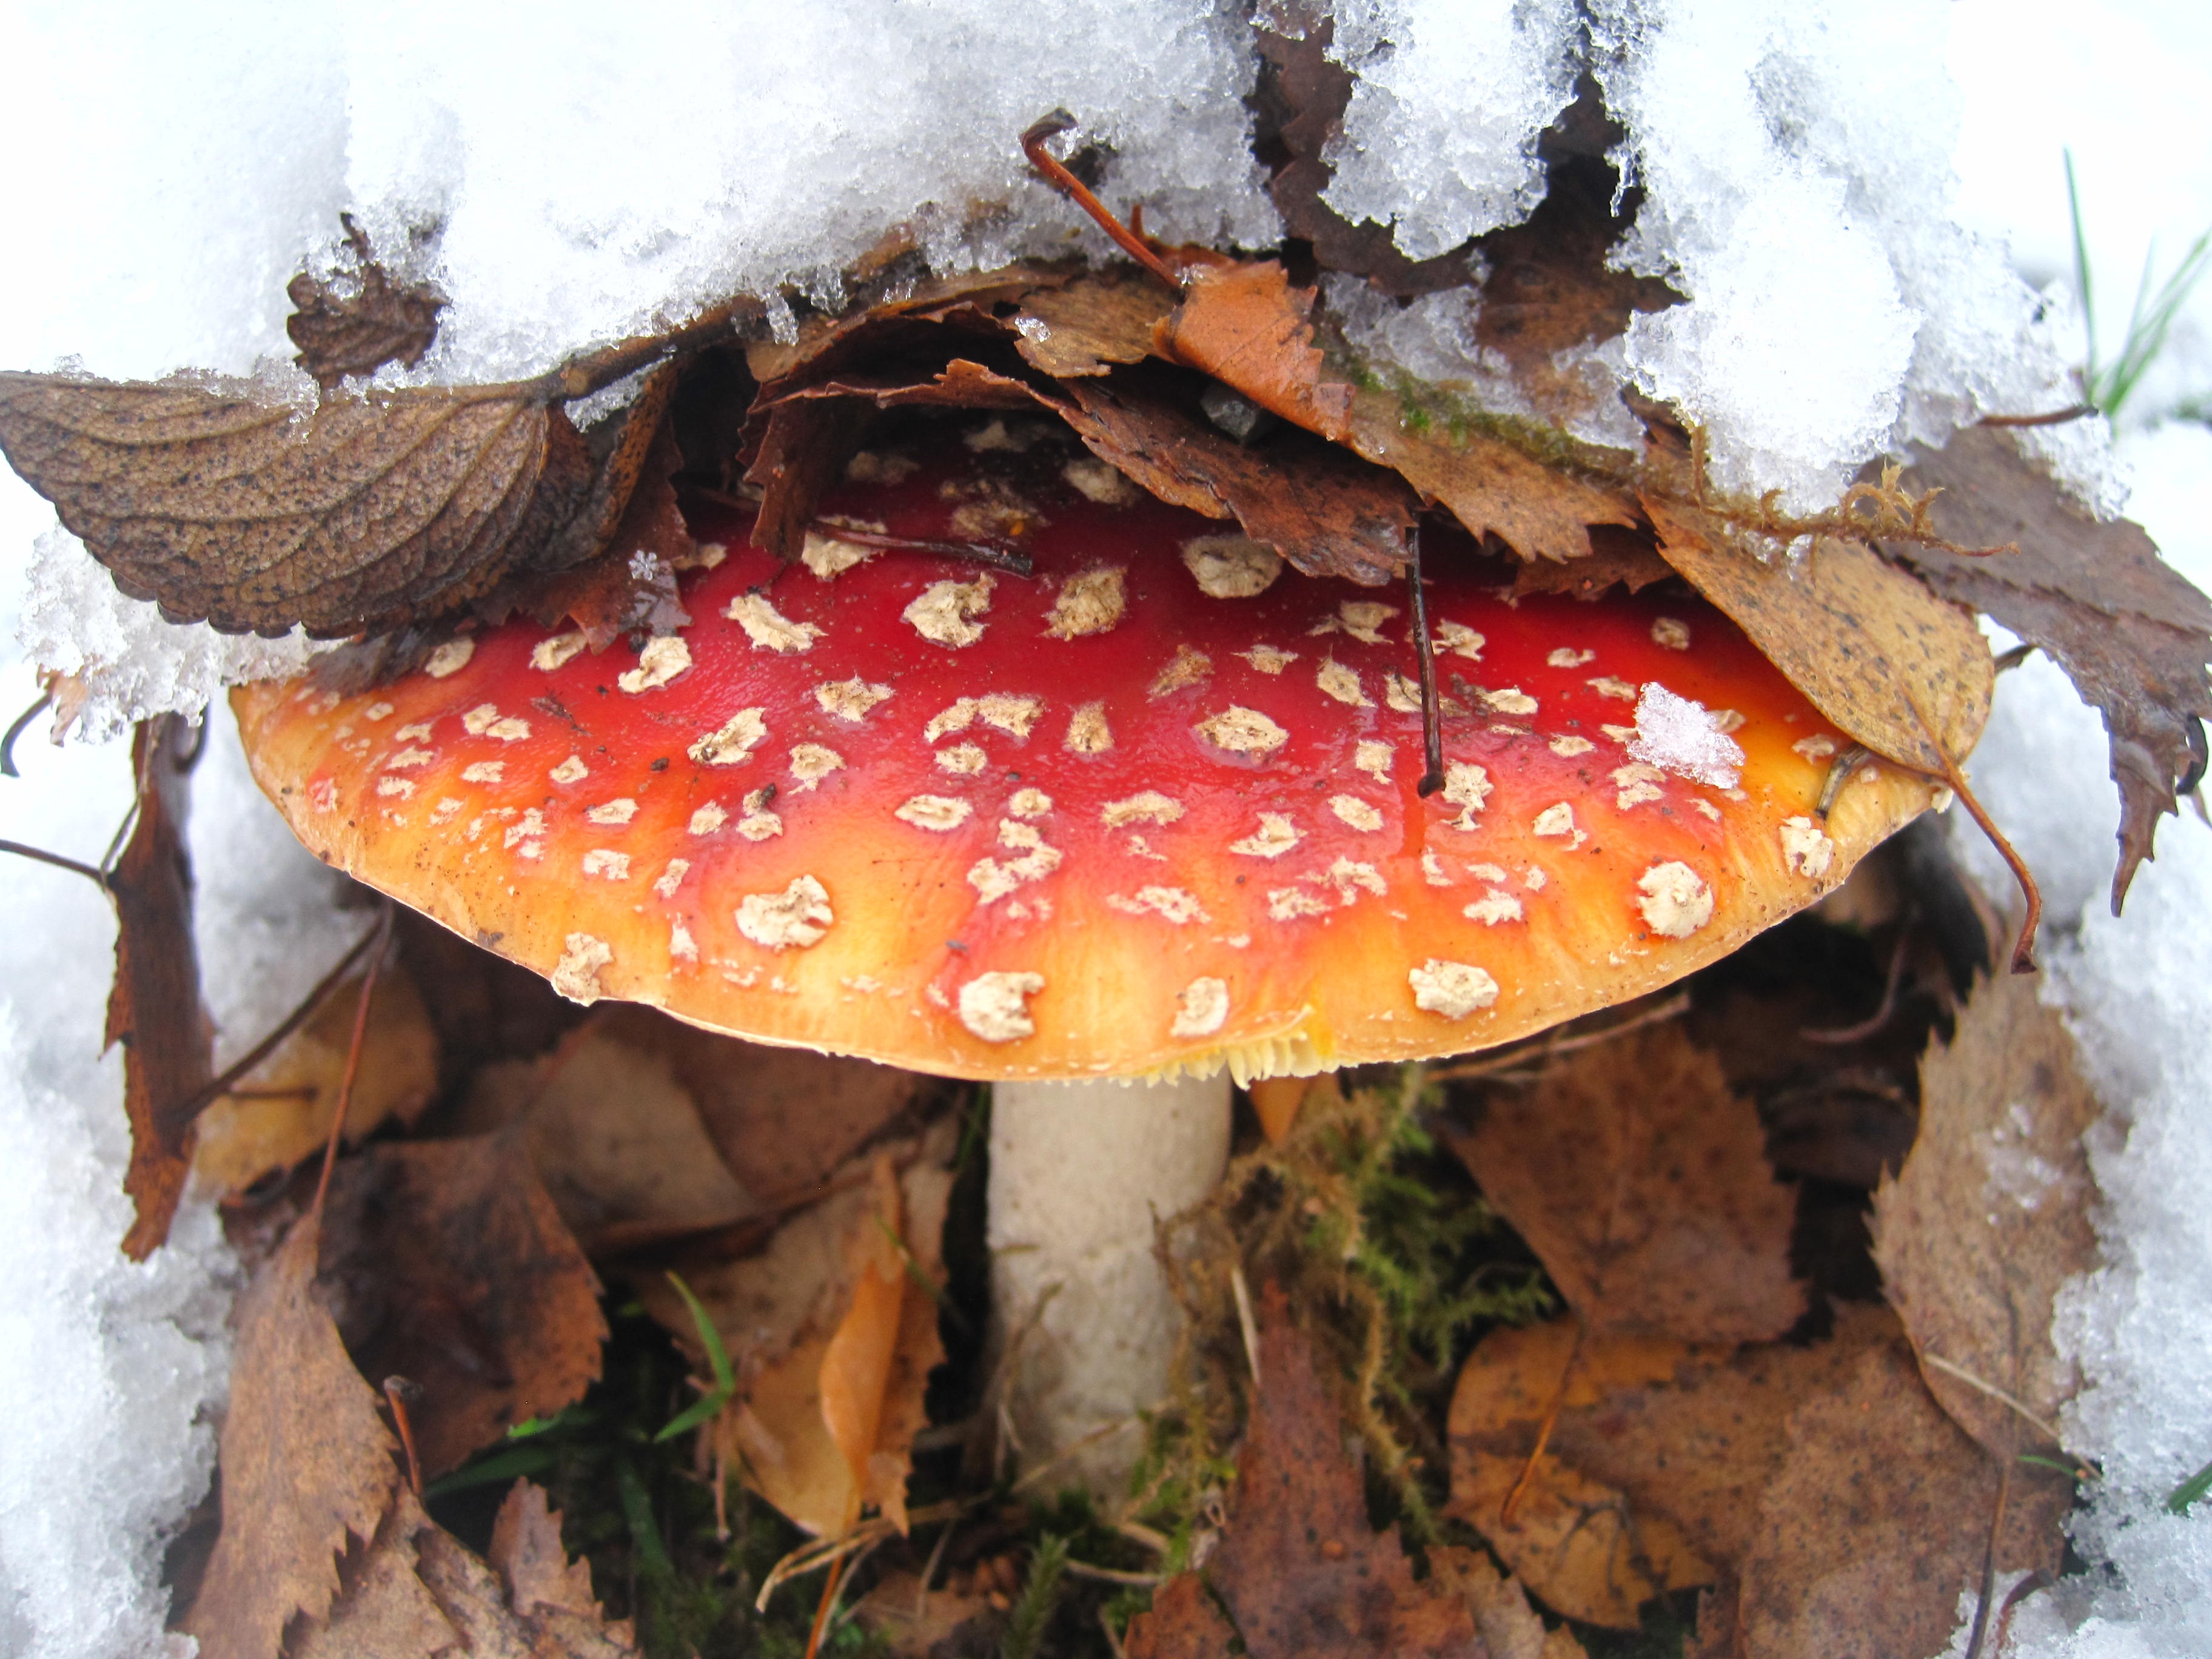
nature, snow, white, leaf, autumn, snowy, botany, mushroom, flora, botanical, leaves, fungus, fly agaric, hidden, bolete, auriculariales, poisonous mushroom, wintry, first snow, winter blast, oyster mushroom, edible mushroom, medicinal mushroom, agaricomycetes, penny bun, auriculariaceae